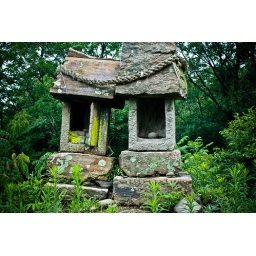
This is another shot of two shrines on a hill behind my in-laws house in Japan